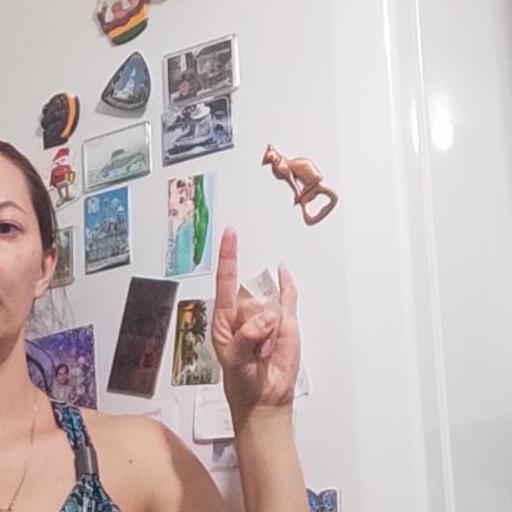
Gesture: rock